Frittata
Also known as:
ar - Arabic: فرتاتة
arz - Egyptian Arabic: فريتاتا
ca - Catalan: Frittata
cs - Czech: Frittata
de - German: Frittata
el - Greek: Φριτάτα
es - Spanish: Frittata
fa - Persian: فریتاتا
fi - Finnish: Frittata
fr - French: Frittata
he - Hebrew: פריטטה
hy - Armenian: Ֆրիտատա
hyw - Western Armenian: Ֆրիթաթա
id - Indonesian: Frittata
it - Italian: Frittata
ja - Japanese: フリッタータ
jv - Javanese: Frittata
ko - Korean: 프리타타
la - Latin: Frictata
mk - Macedonian: Фритата
ms - Malay: Frittata
nb - Norwegian Bokmål: Frittata
nl - Dutch: Frittata
pt - Portuguese: Frittata
ru - Russian: Фриттата
sr - Serbian: Фритата
sv - Swedish: Frittata
uk - Ukrainian: Фритата
vec - Venetian: Fortaja
yue - Cantonese: 意大利蛋餅
zh - Chinese: 義大利煎蛋
Category: egg (omellete)
Cuisine: Italian
Associated cuisines: Italian
Area: Italy
Countries: Italy
Region: Southern Europe

The dish is crustless quiche, or scrambled eggs, enriched with additional ingredients such as meats, cheeses, or vegetables.

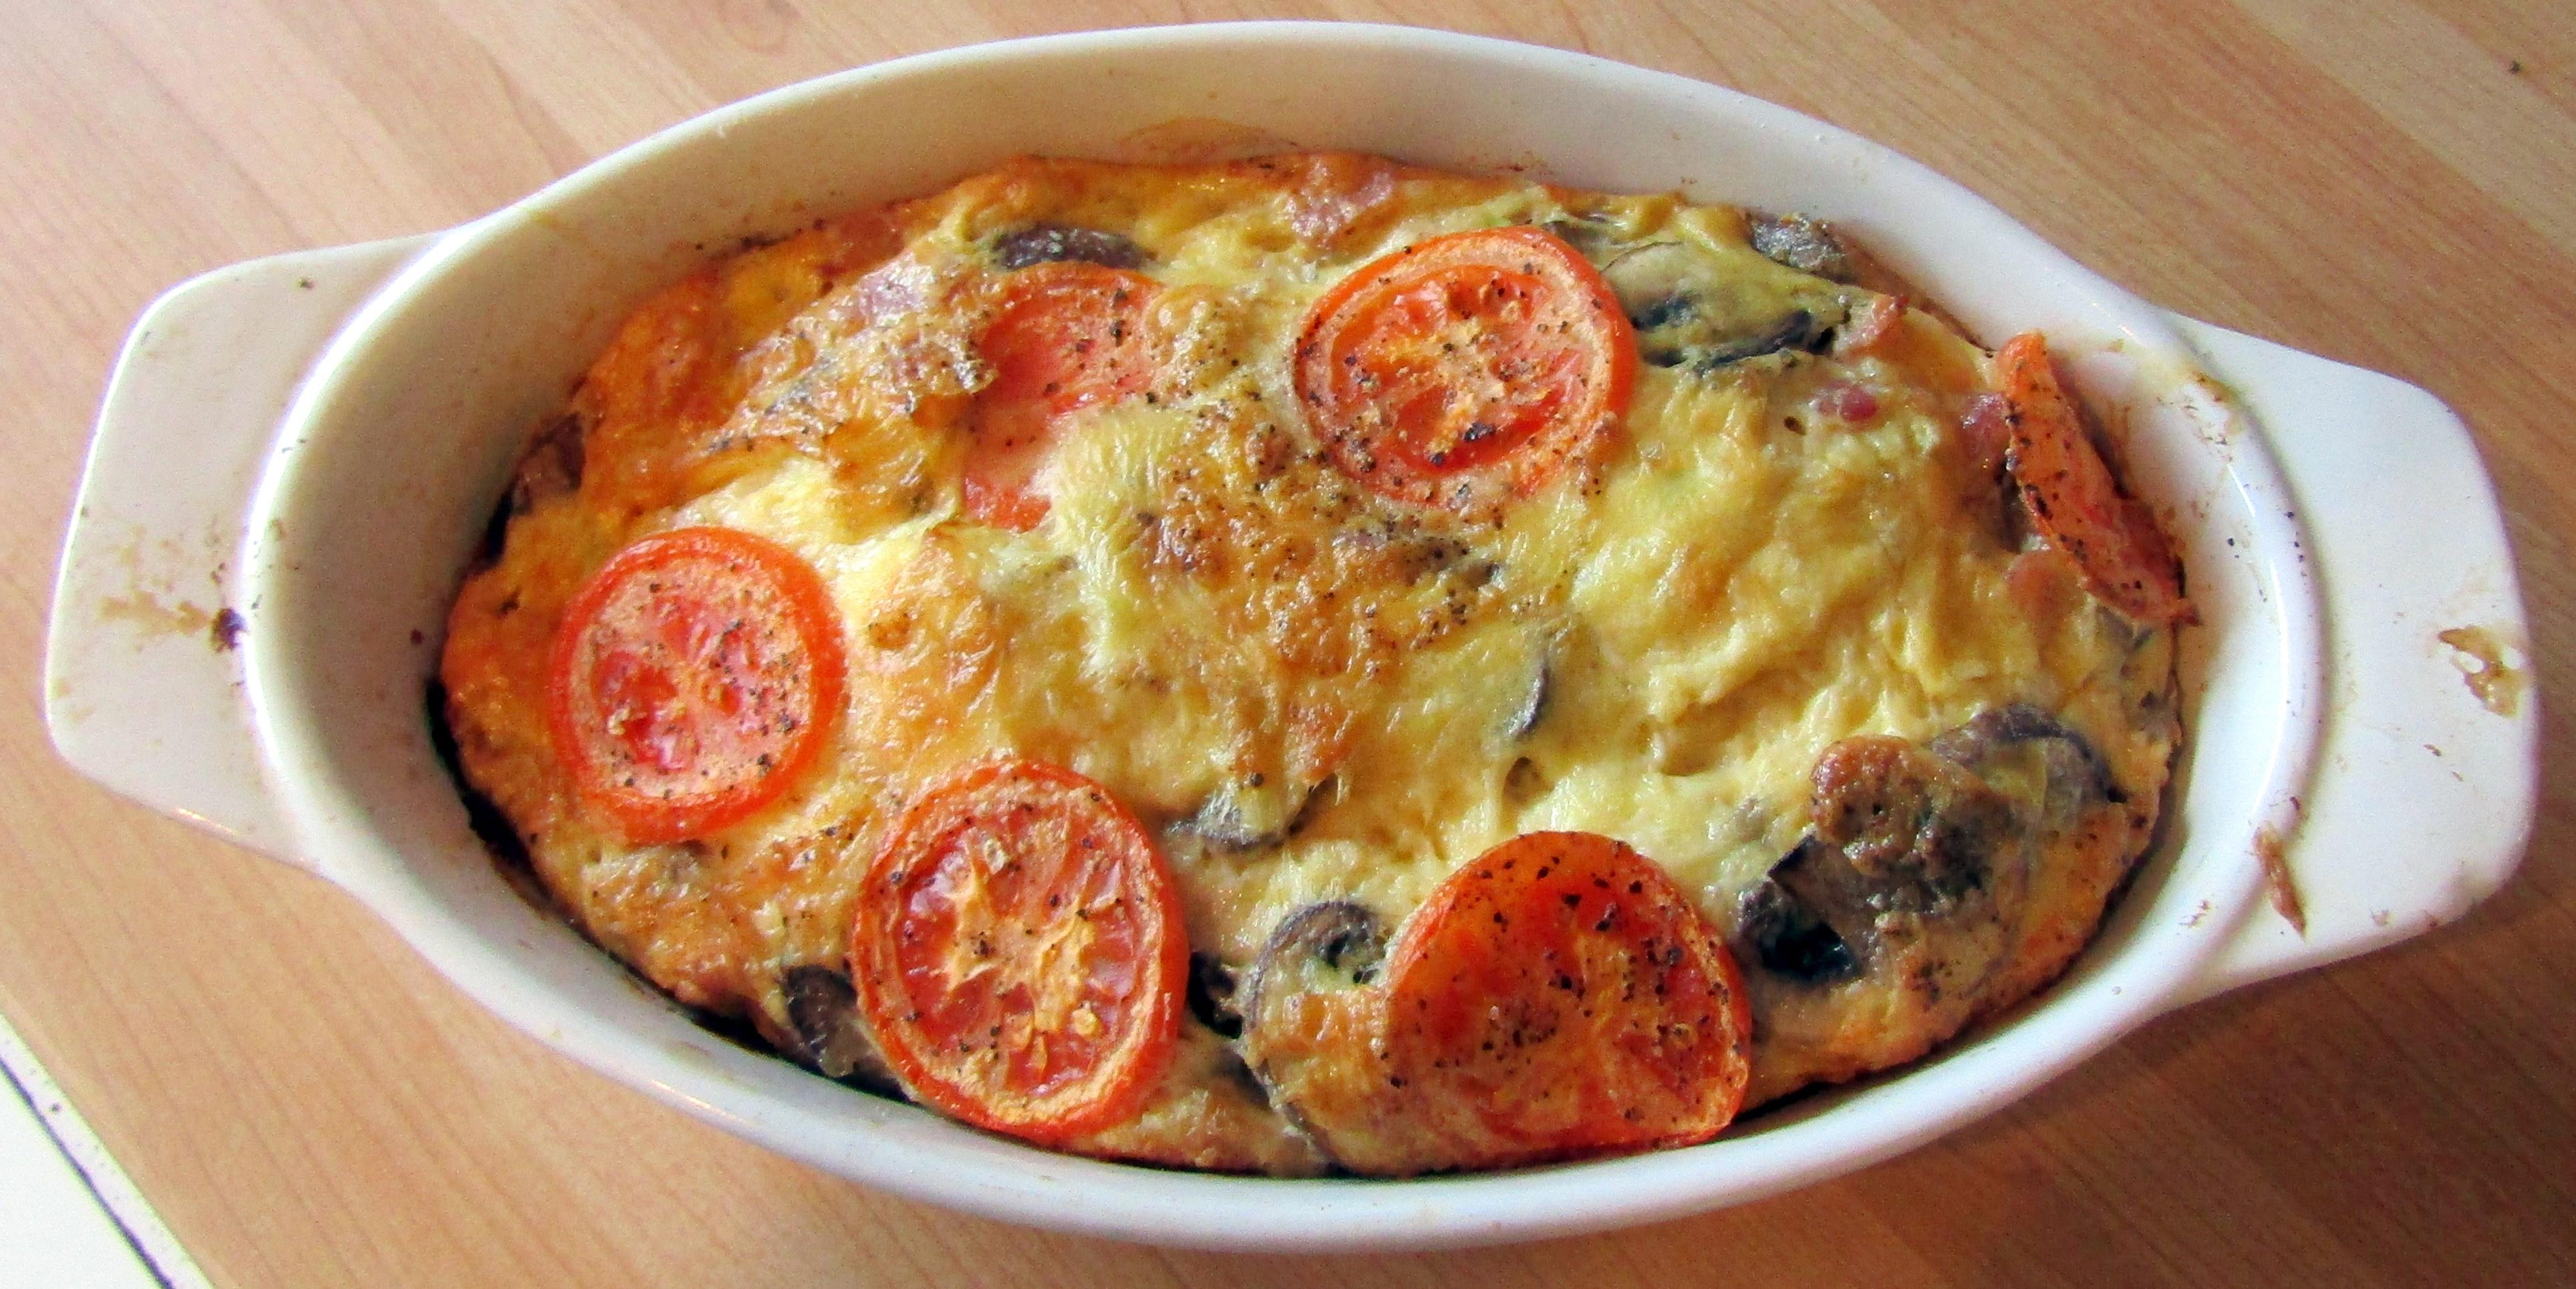
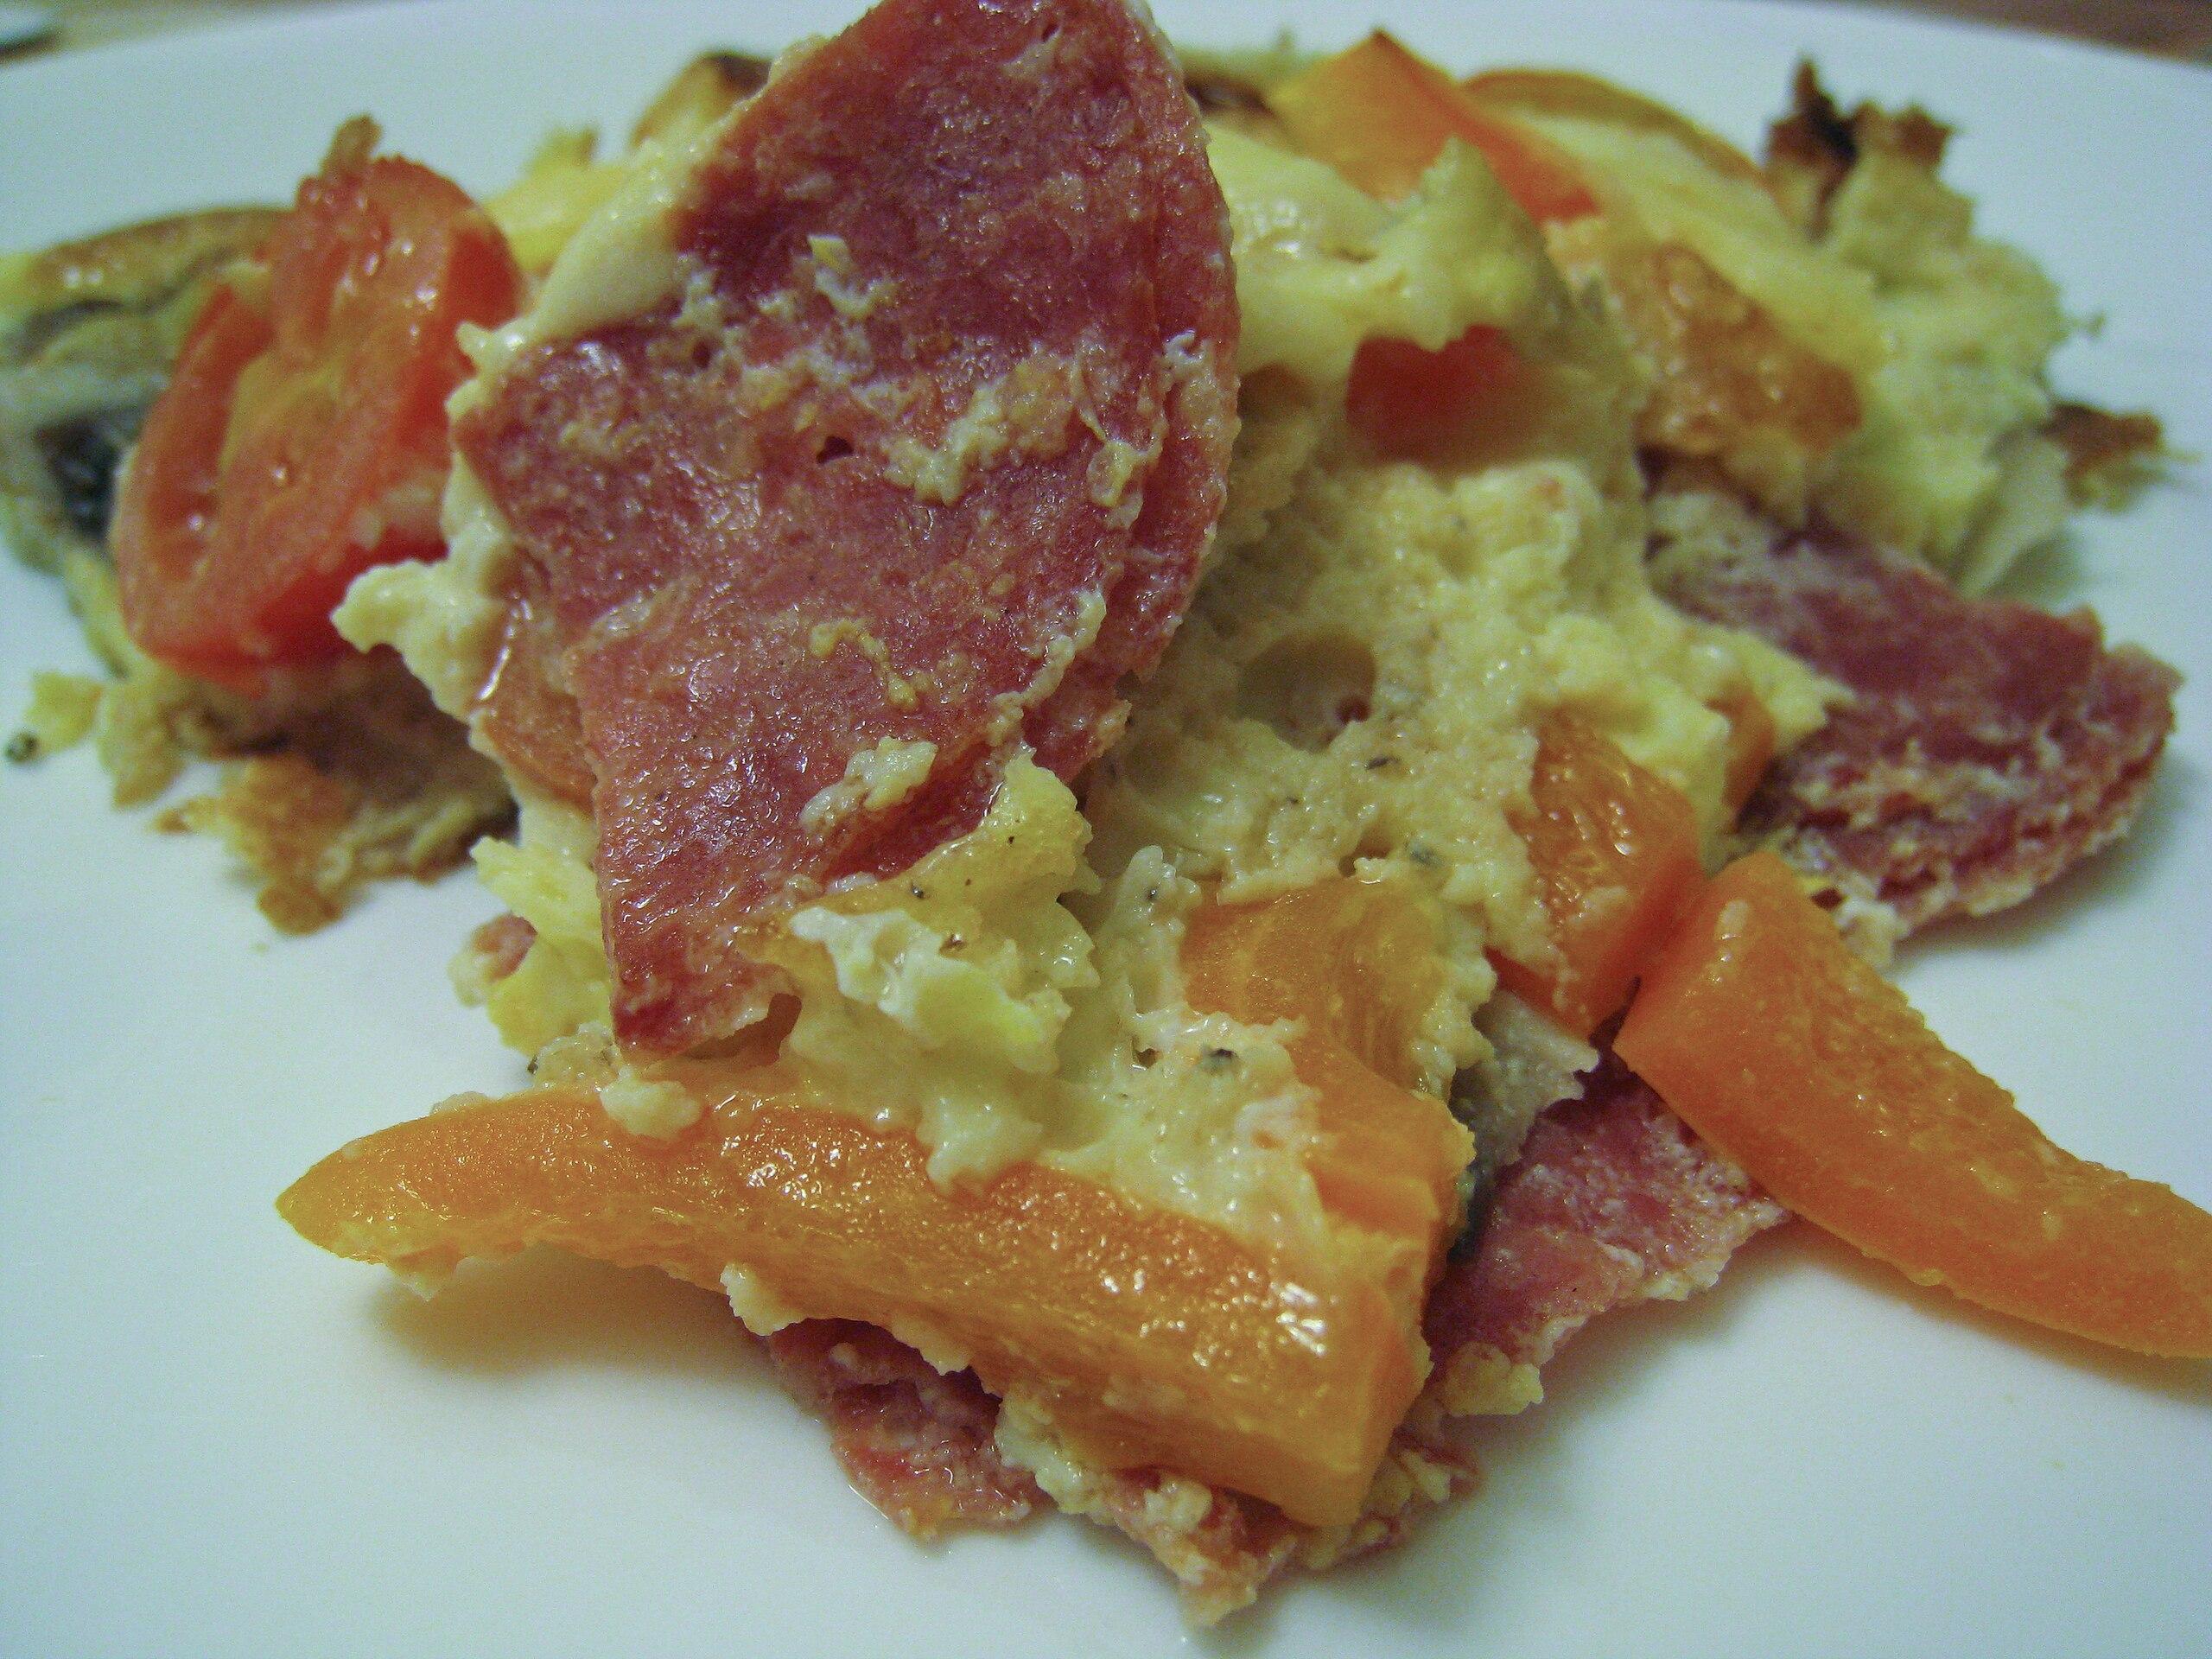